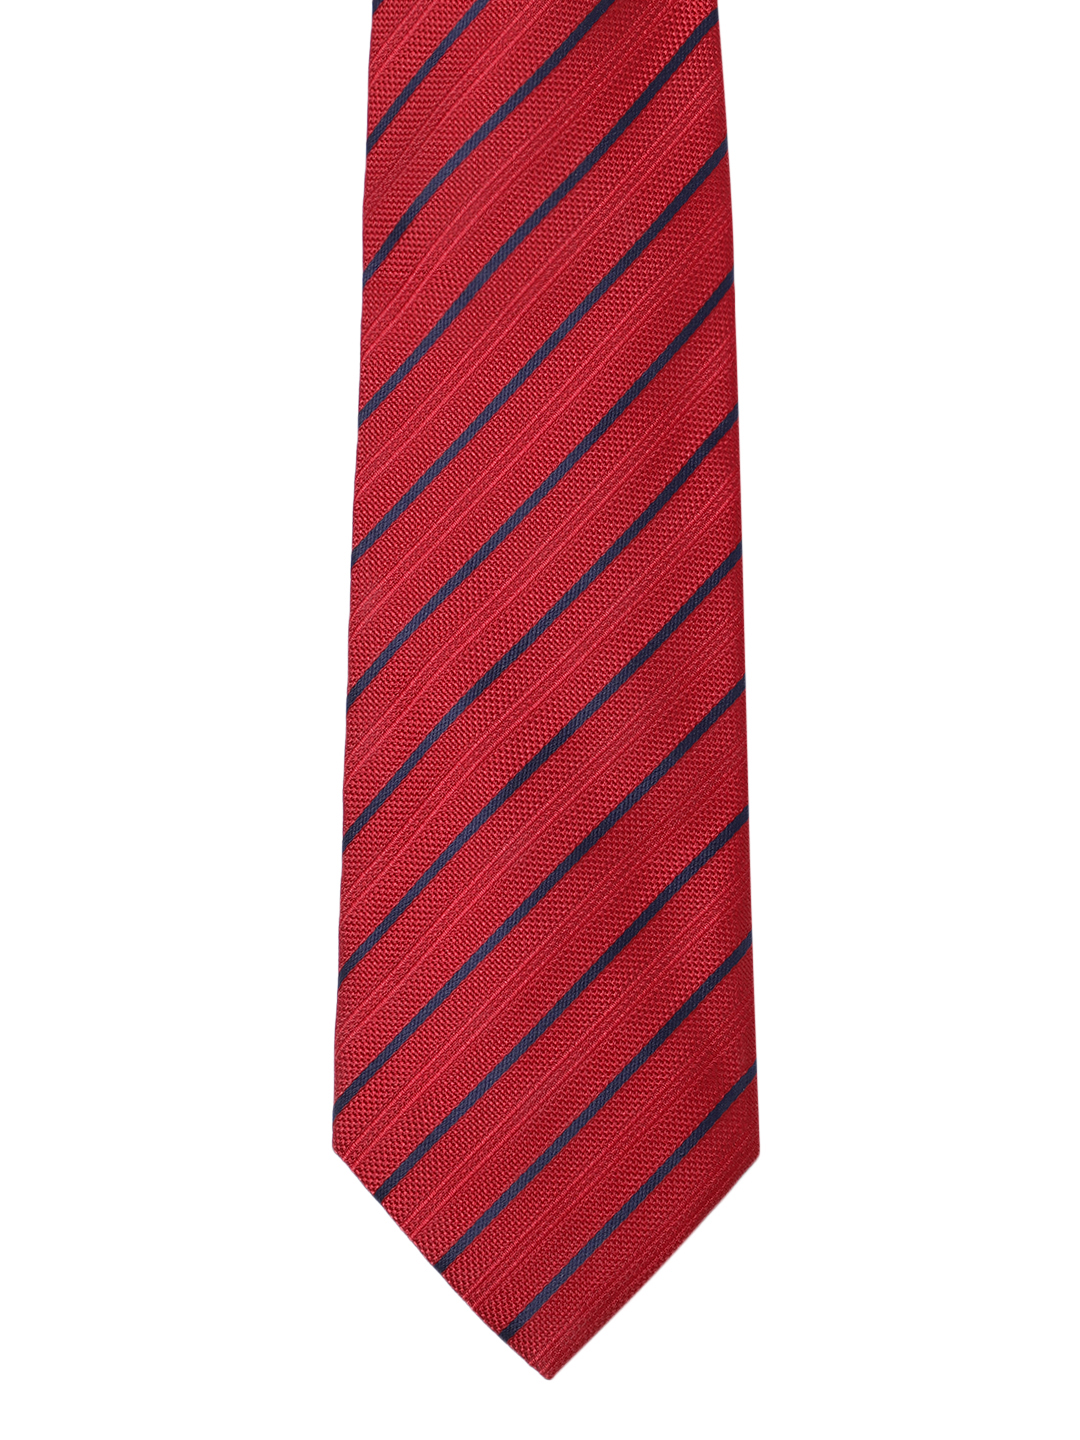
Park Avenue Men Red Printed Broad Tie
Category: Free Items / Free Gifts / Free Gifts
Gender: Men
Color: Red
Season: Summer 2012
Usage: Casual